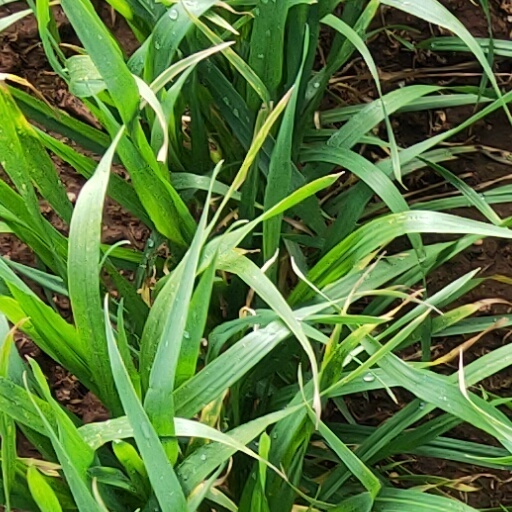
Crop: wheat